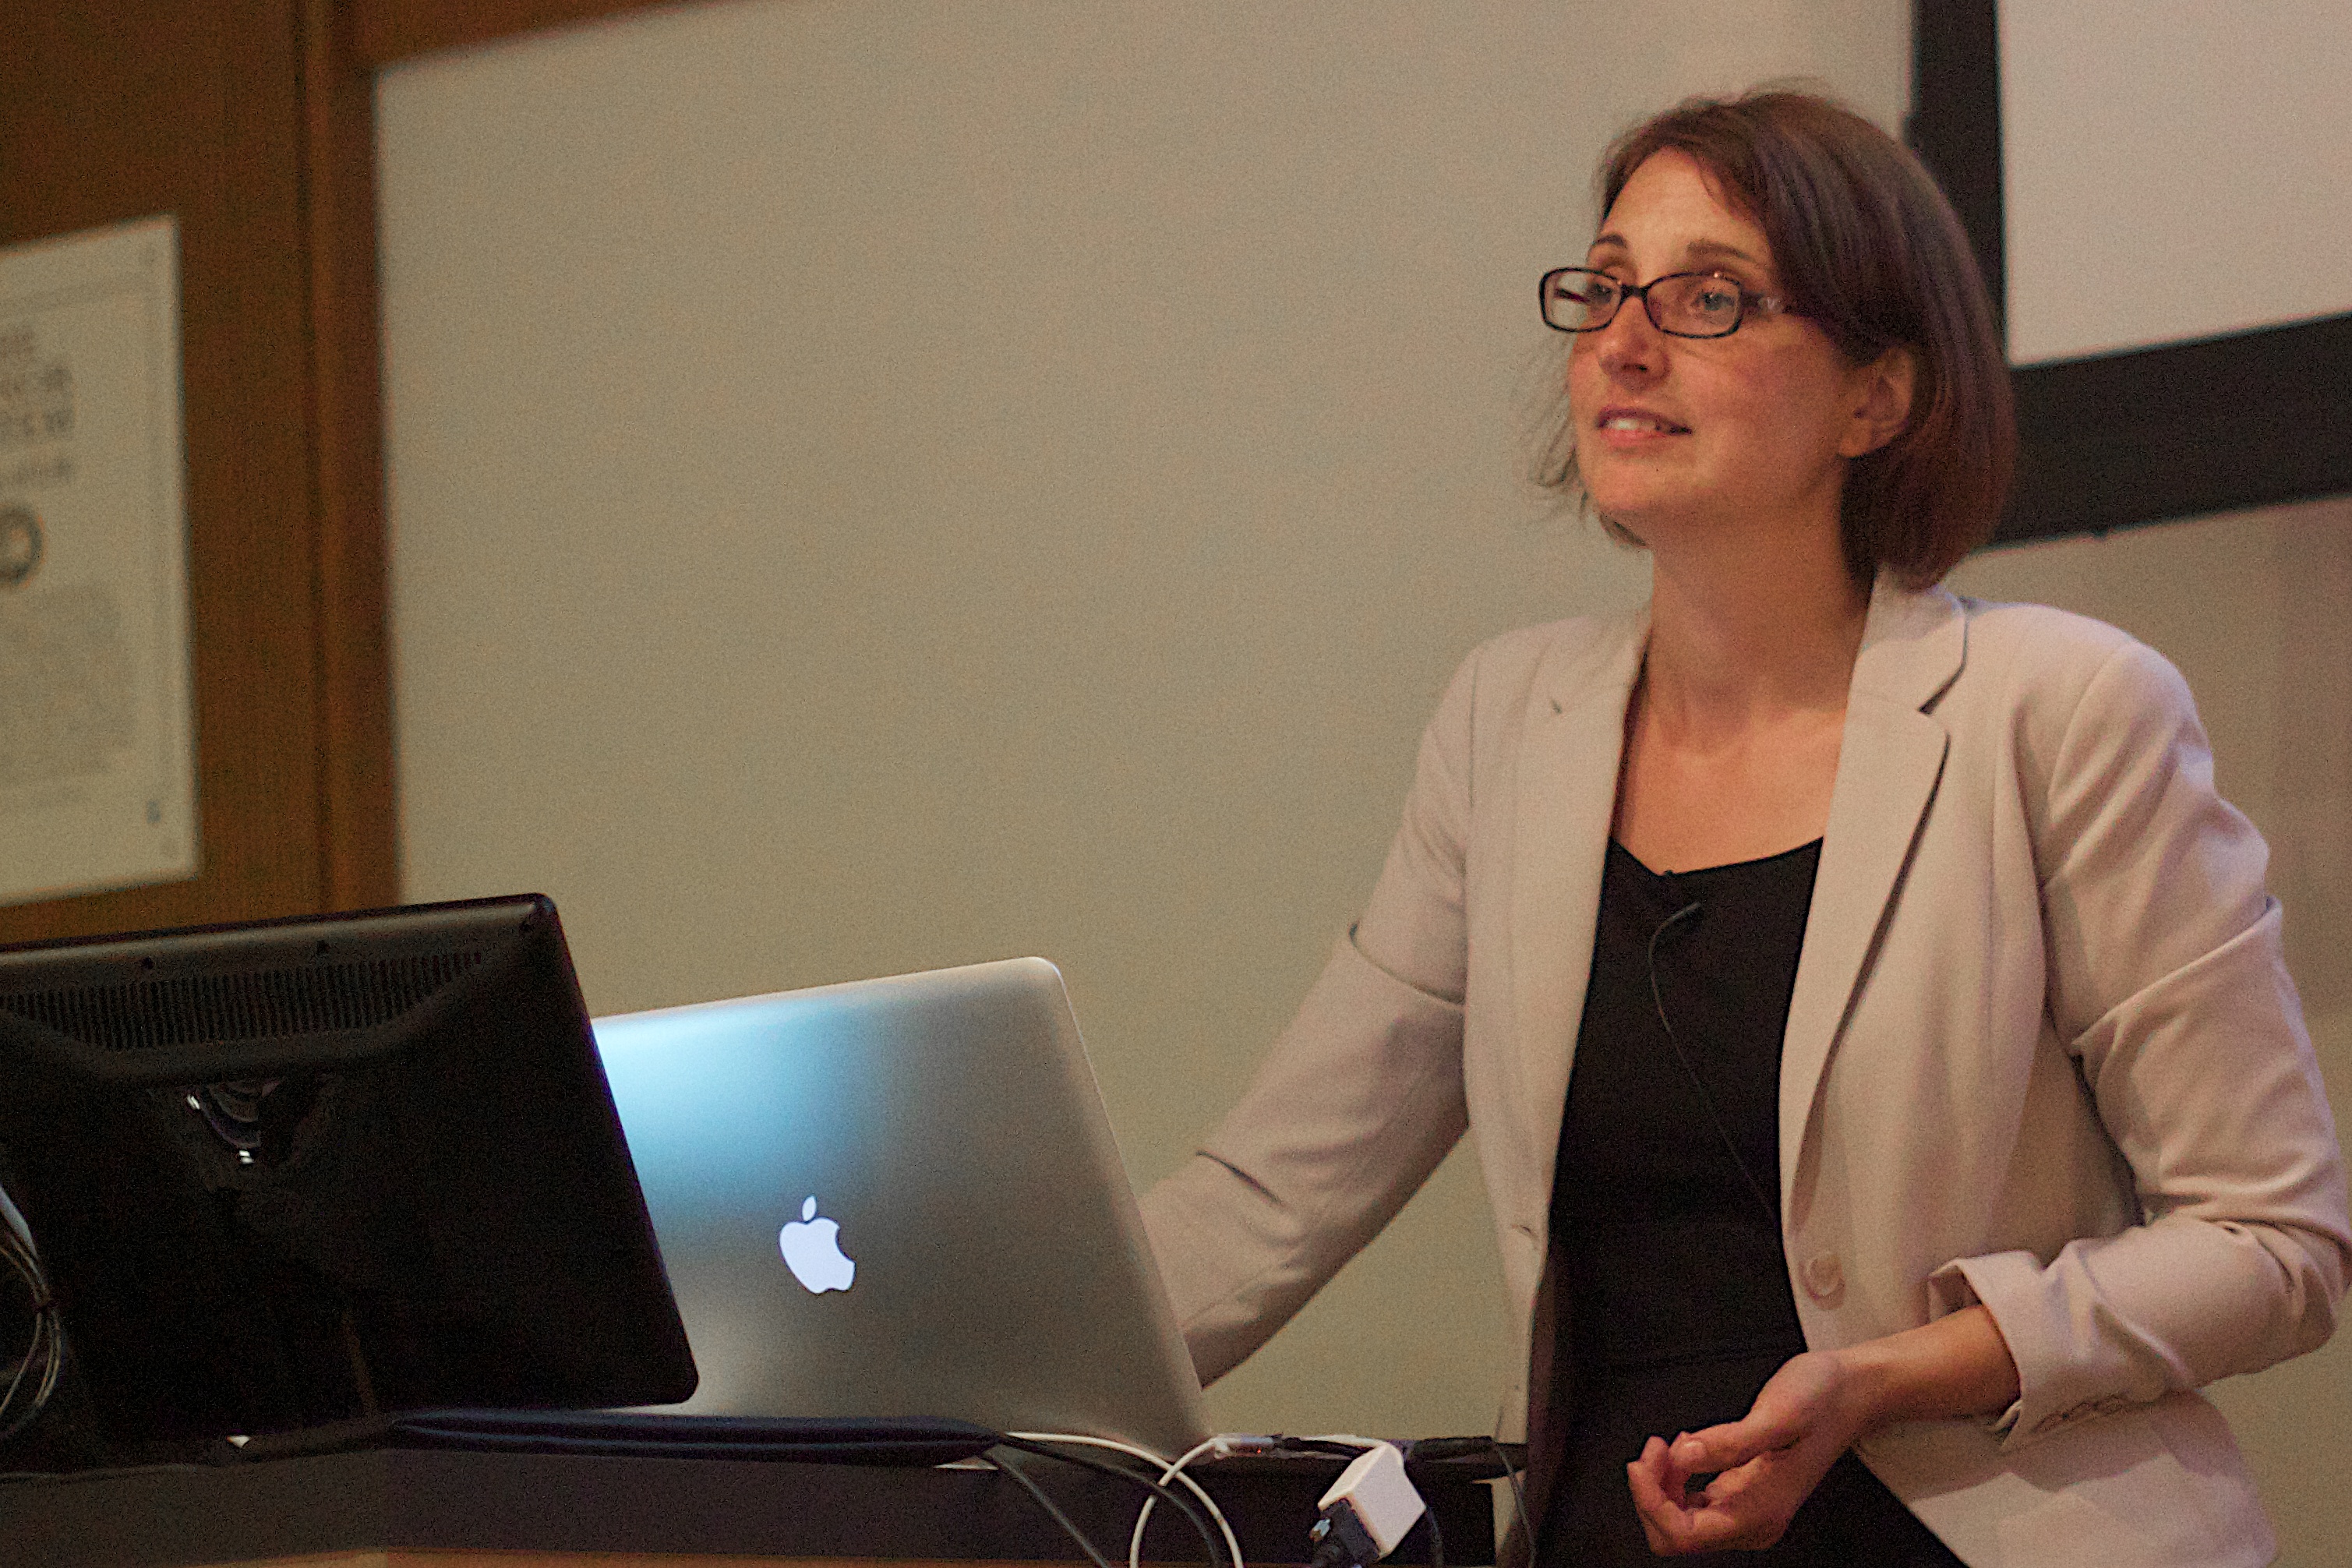
person, professional, profession, conversation, lecture, umwfa12